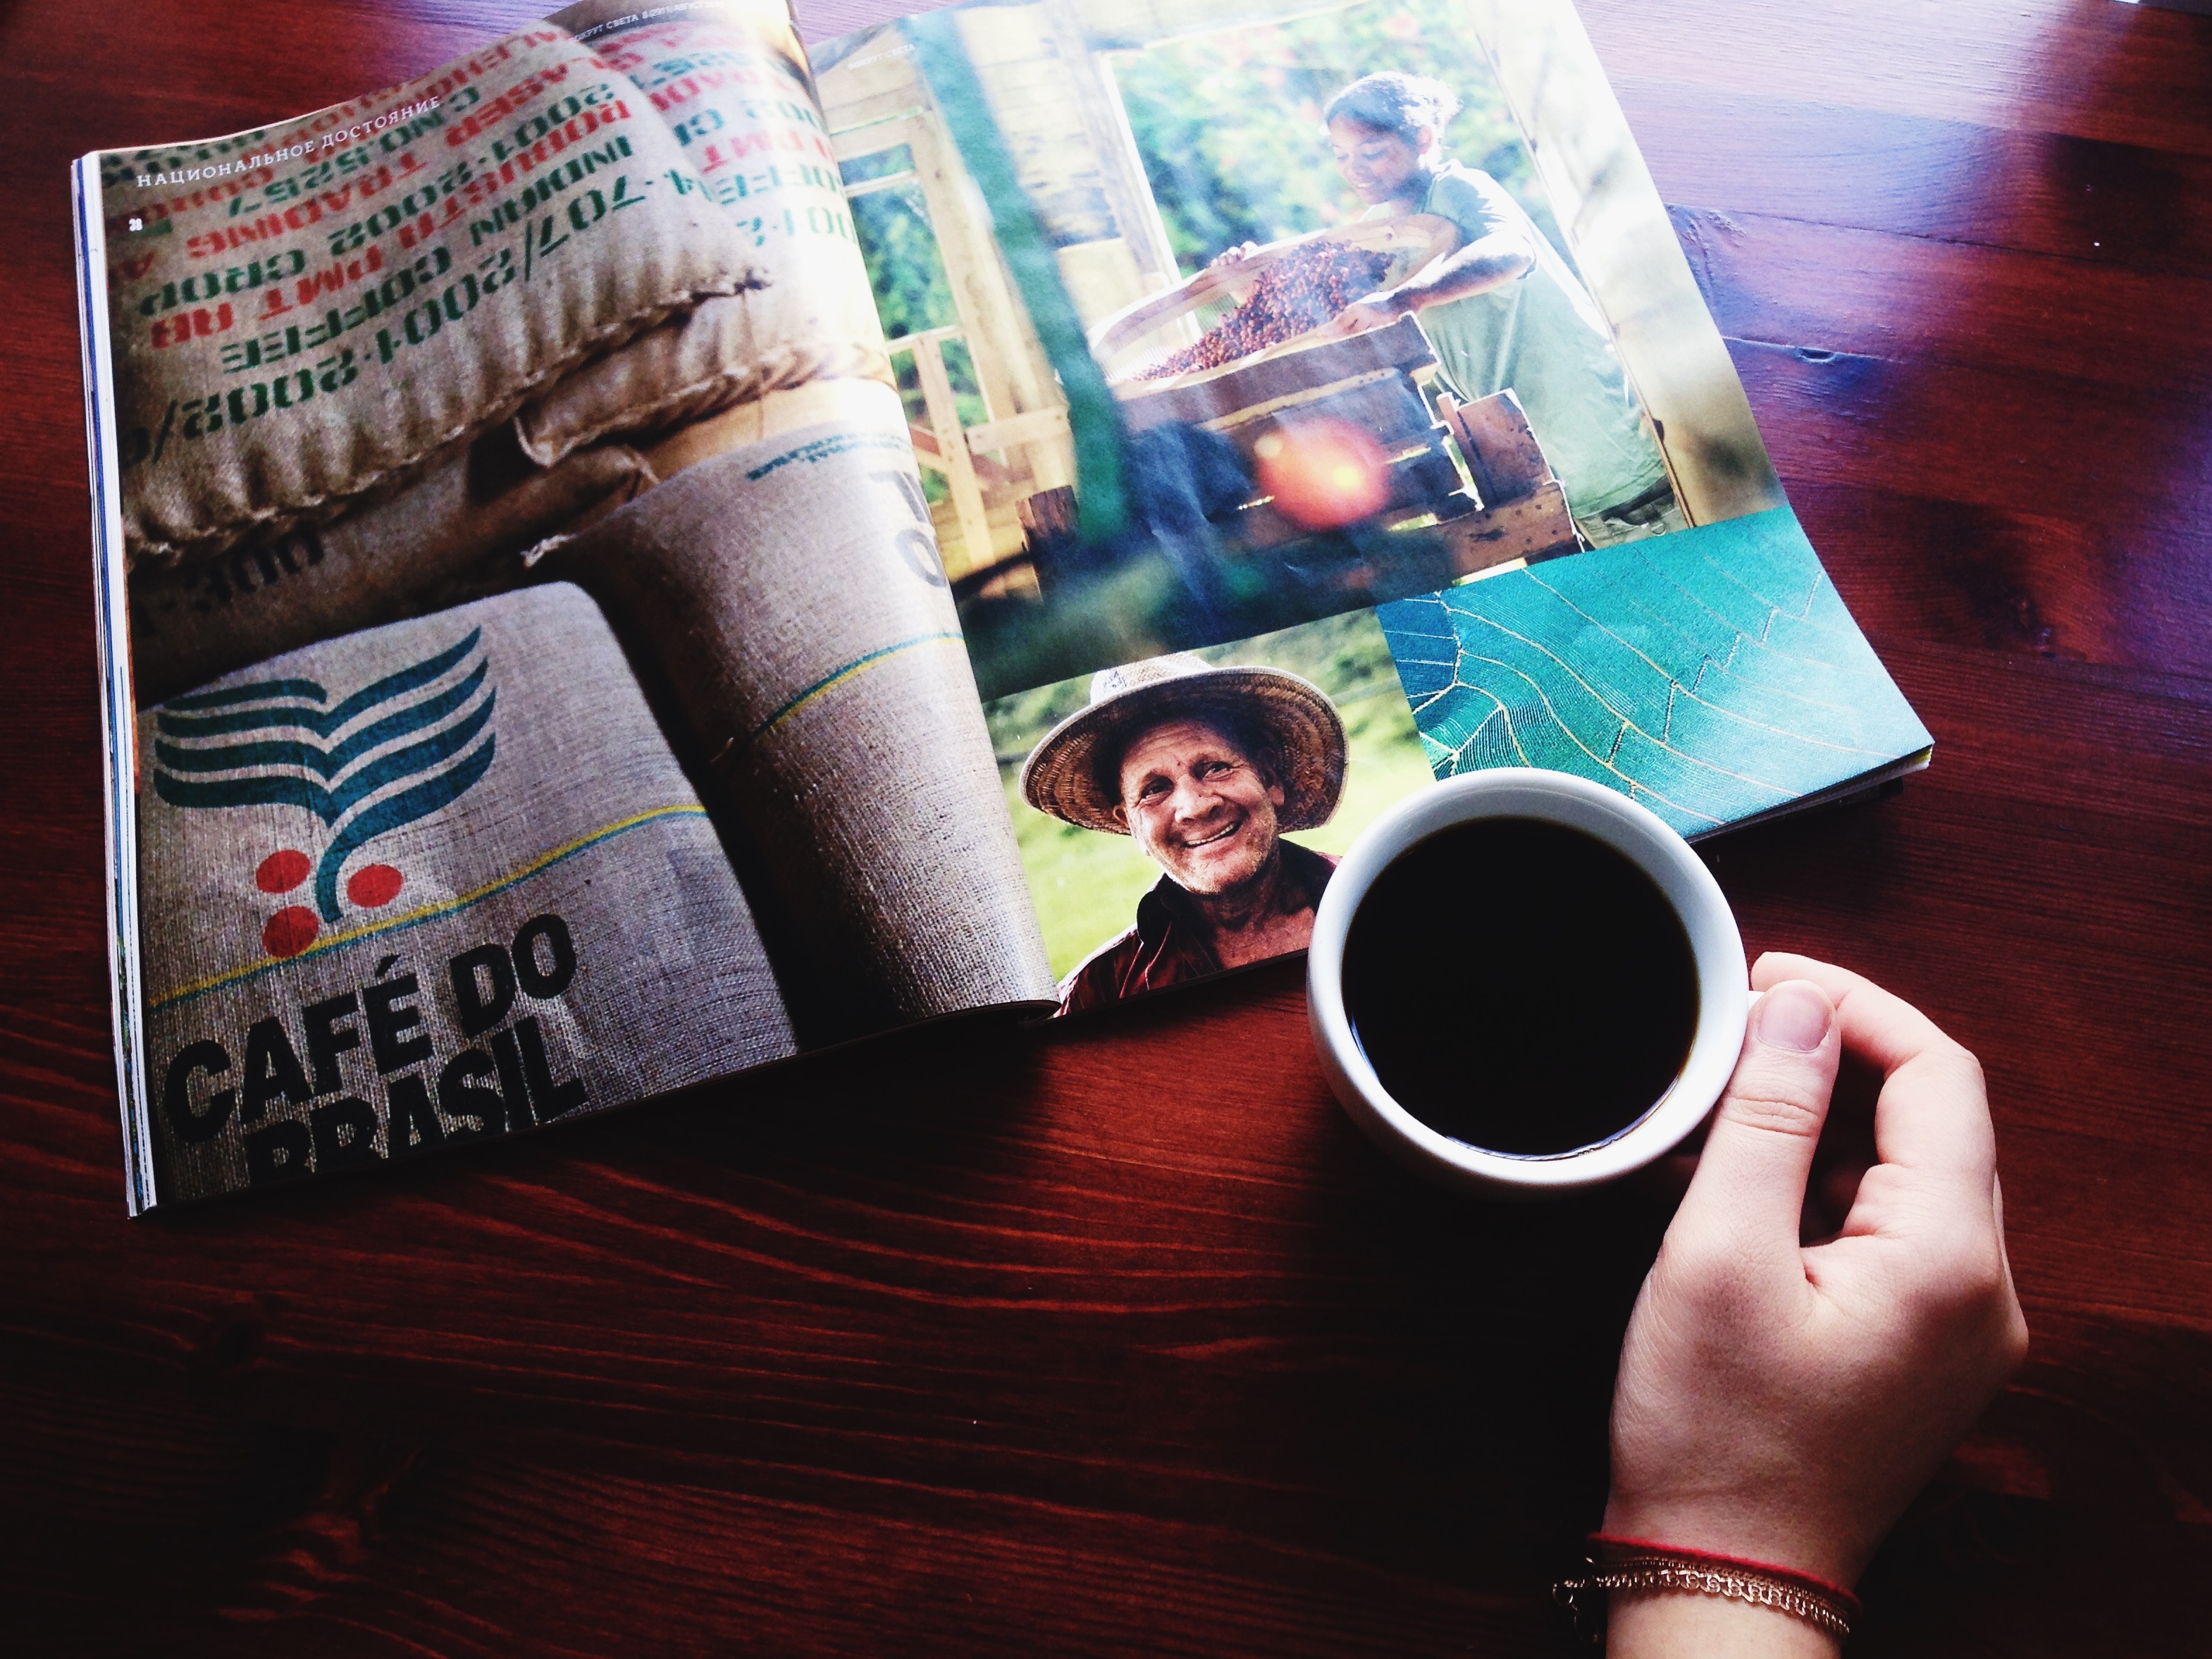
color, art, photograph, image, shape, album cover